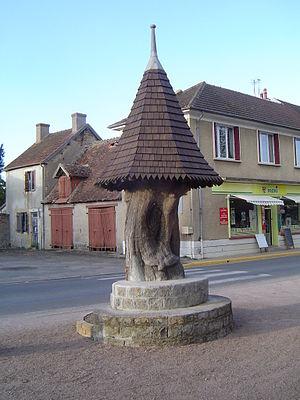
Gannay-sur-Loire (place de l'église)
Gannay-sur-Loire est une commune française, située dans le département de l'Allier en région Auvergne-Rhône-Alpes.